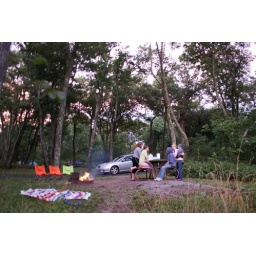
camping at loft mountain in the blue ridge